Waalwijk

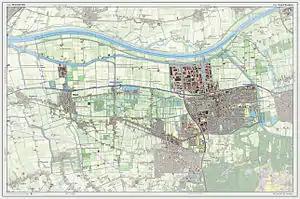
Dutch topographic map of Waalwijk, July 2013

Waalwijk is a municipality and a city in the southern Netherlands. It had a population of in and is located near the A59 and N261 motorways. The villages of Capelle, Vrijhoeve-Capelle, Sprang (the former municipality of Sprang-Capelle) and Waspik together with the city of Waalwijk form the municipality of Waalwijk. The city has an old town center, which has recently been modernized.